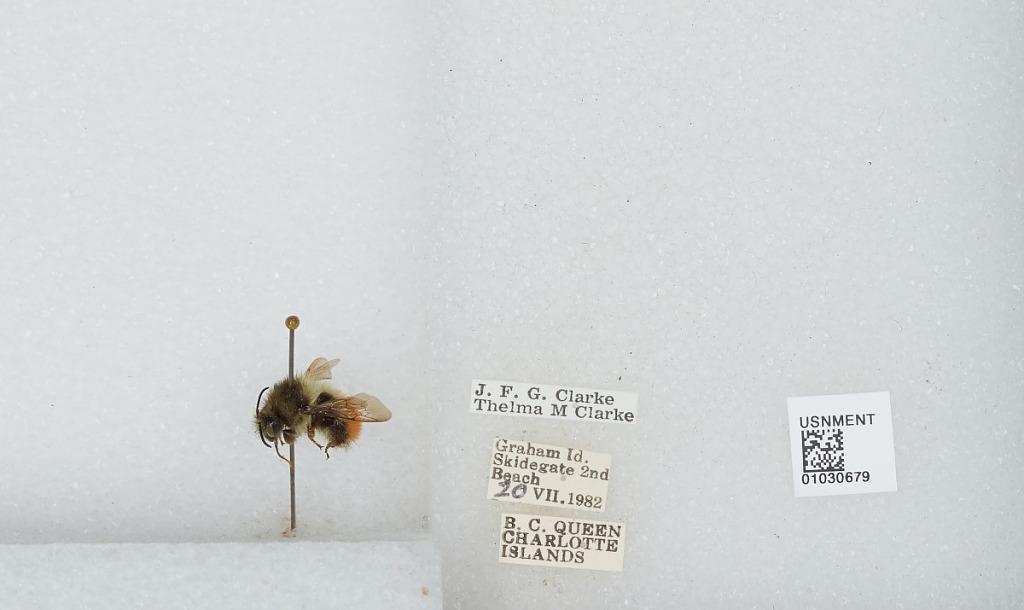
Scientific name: Bombus (Pyrobombus) melanopygus Nylander
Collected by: J. Clarke & T. Clarke
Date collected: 1982-7-20
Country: Canada
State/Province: British Columbia
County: Queen Charlotte Islands
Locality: Second Beach, Skidegate, Graham Island, Queen Charlotte Islands
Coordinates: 53.4807, -132.286